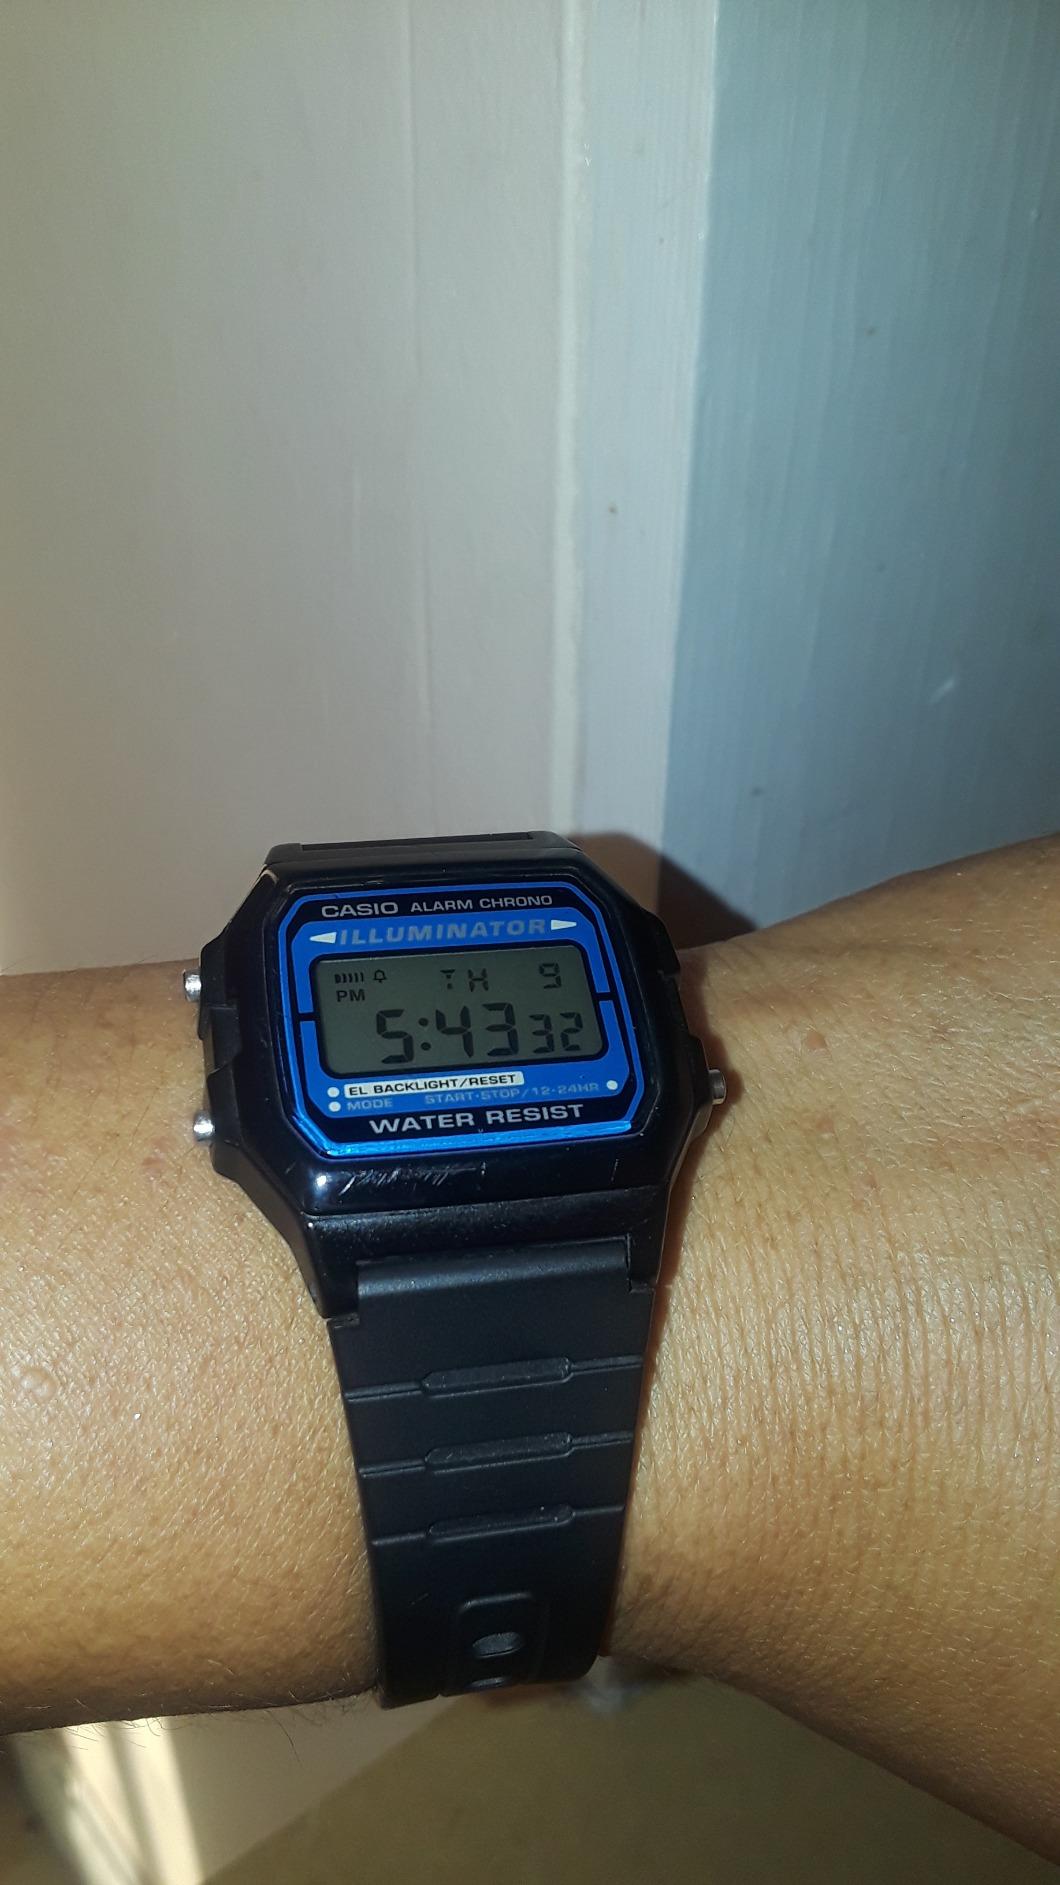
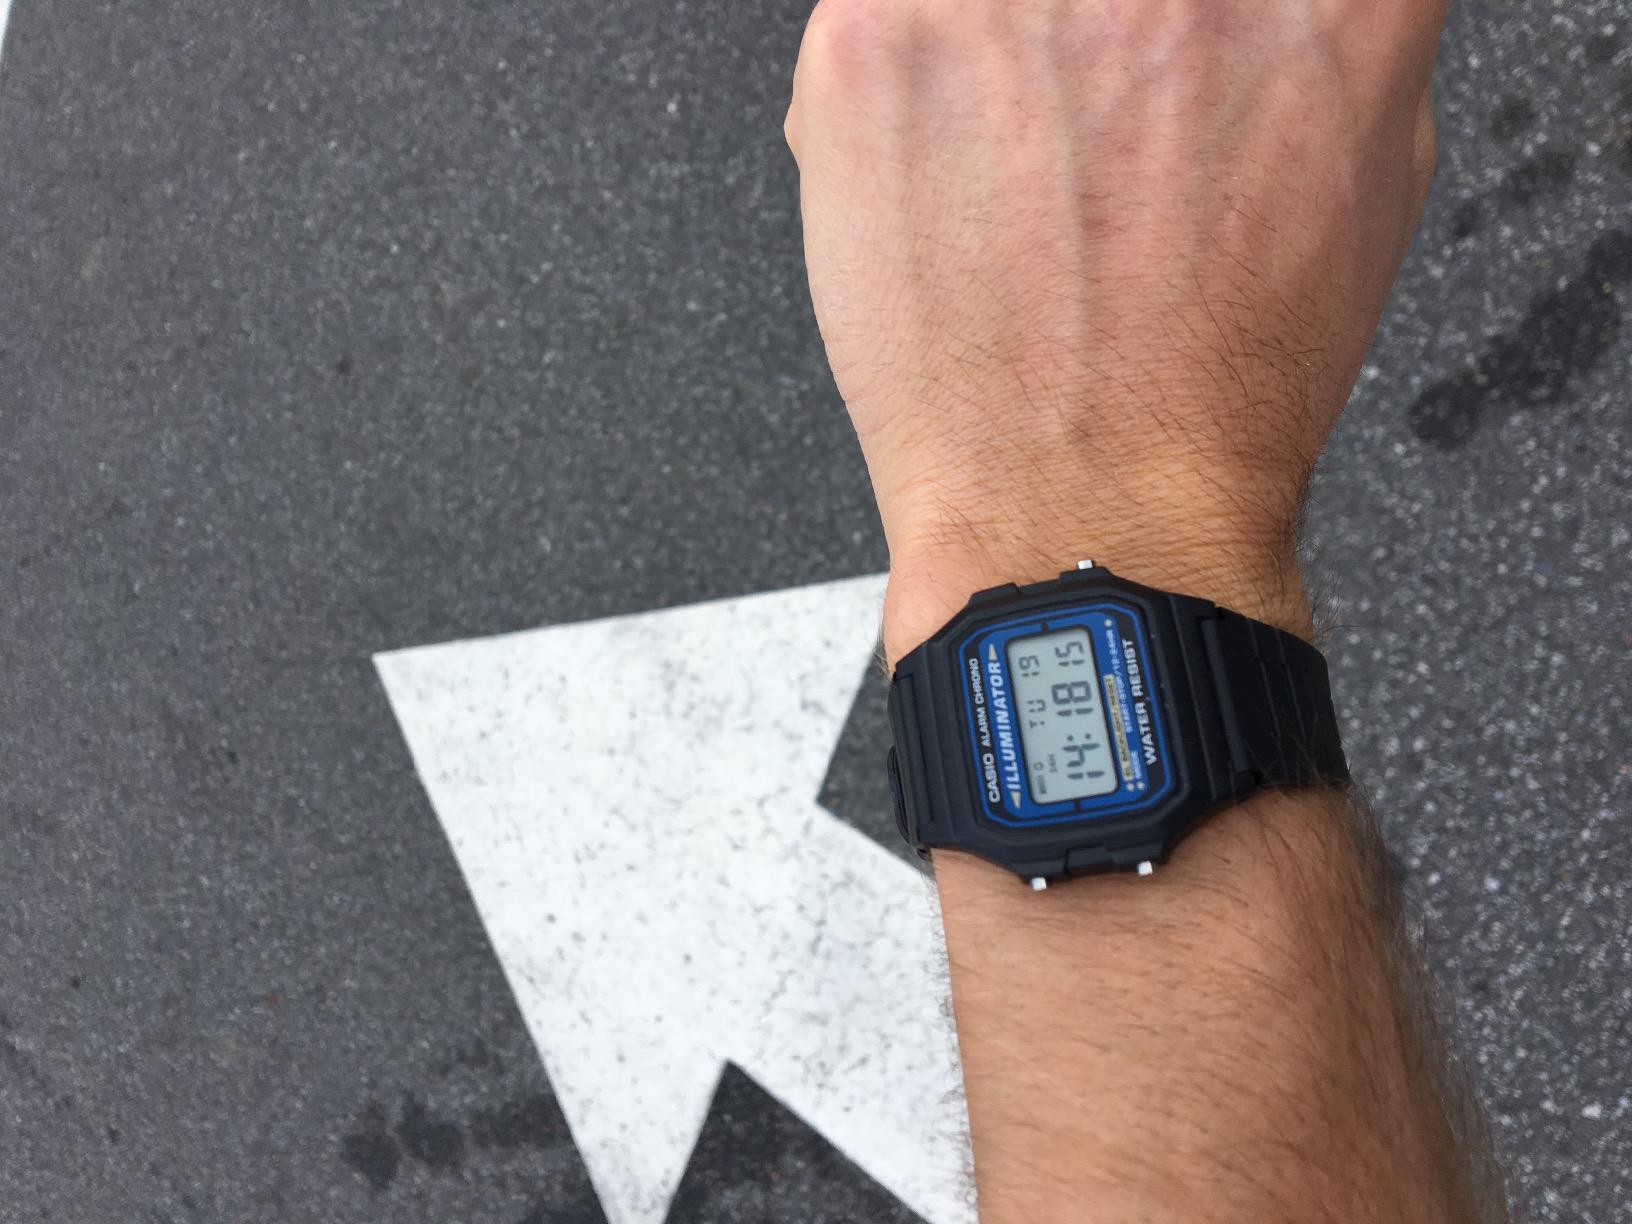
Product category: accessories_watch
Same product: yes